Answer in natural language. Considering the relative positions, where is framed monochromatic wall decor painting with respect to dark blue and grey l-shaped countertop? Choose between the following options: left or right
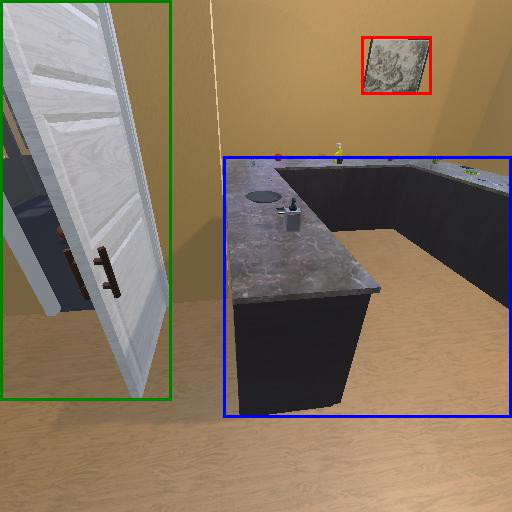
<answer>right</answer>